Father John's Medicine

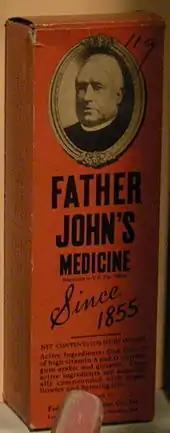
Father John's Medicine

Father John's Medicine is a cough medicine that was first formulated in the United States in a Lowell, Massachusetts pharmacy in 1855 by Carleton and Hovey to give relief to ailing Father John O'Brien. The tonic was a non-alcoholic mix made of cod liver oil and had a licorice taste.